76th Infantry Division (United Kingdom)

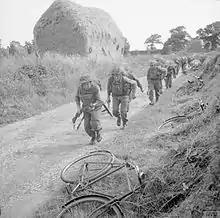
Men of the 8th Battalion, Lincolnshire Regiment, during an anti-invasion exercise in Norfolk, 1941

In the early stages of the Second World War following the Battle of France in 1940, the United Kingdom was under threat of invasion from Germany but during the summer, the Battle of Britain dampened this threat. As the year progressed, the size of the British Army increased dramatically as 140 new infantry battalions were raised. In late 1940, with the possibility of a German invasion during 1941, these new battalions were formed into independent infantry brigades that were then loaned to newly created County Divisions.